Childe Hassam

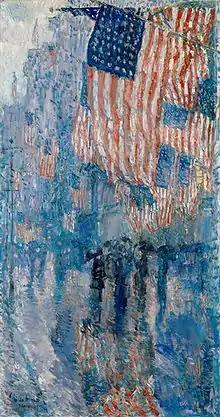
"The Avenue in the Rain", oil on canvas, 1917. The White House

After a brief period of depression and drinking as part of an apparent mid-life crisis, the forty-five-year-old Hassam then committed himself to a healthier life style, including swimming. During this time he felt a spiritual and artistic rejuvenation and he painted some Neo-Classical subjects, including nudes in outdoor settings. His urban subjects began to diminish and he confessed that he was tiring of city life, as bustling subways, elevated trains, and motor buses supplanted the graciousness of the horse-drawn scenes which he so enjoyed capturing in earlier times. The architecture of the city changed as well. Stately mansions gave way to skyscrapers, which he admitted had their own artistic appeal: "One must grant of course that if taken individually a skyscraper is not much of a marvel of art as a wildly formed architectural freak. It is when taken in groups with their zig zag outlines towering against the sky and melting tenderly into the distance that the skyscrapers are truly beautiful." Hassam's urban paintings took on a higher perspective and humans shrank in size accordingly, as illustrated in "Lower Manhattan" (1907). He began to spend only his winters in New York and traveled the balance of the year, calling himself "the Marco Polo of the painters." In 1904 and 1908, he traveled to Oregon and was stimulated by new subjects and diverse views, frequently working out-of-doors with friend, lawyer and amateur painter Colonel C. E. S. Wood. He produced over 100 paintings, pastels, and watercolors of the High Desert, the rugged coast, the Cascades, scenes of Portland, and even nudes in idealized landscapes (a series of bathers comparable to those of Symbolist Pierre Puvis de Chavannes). As usual, he adapted his style and colors to the subject at hand and the mood of place, but always in the Impressionist vein.